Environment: real
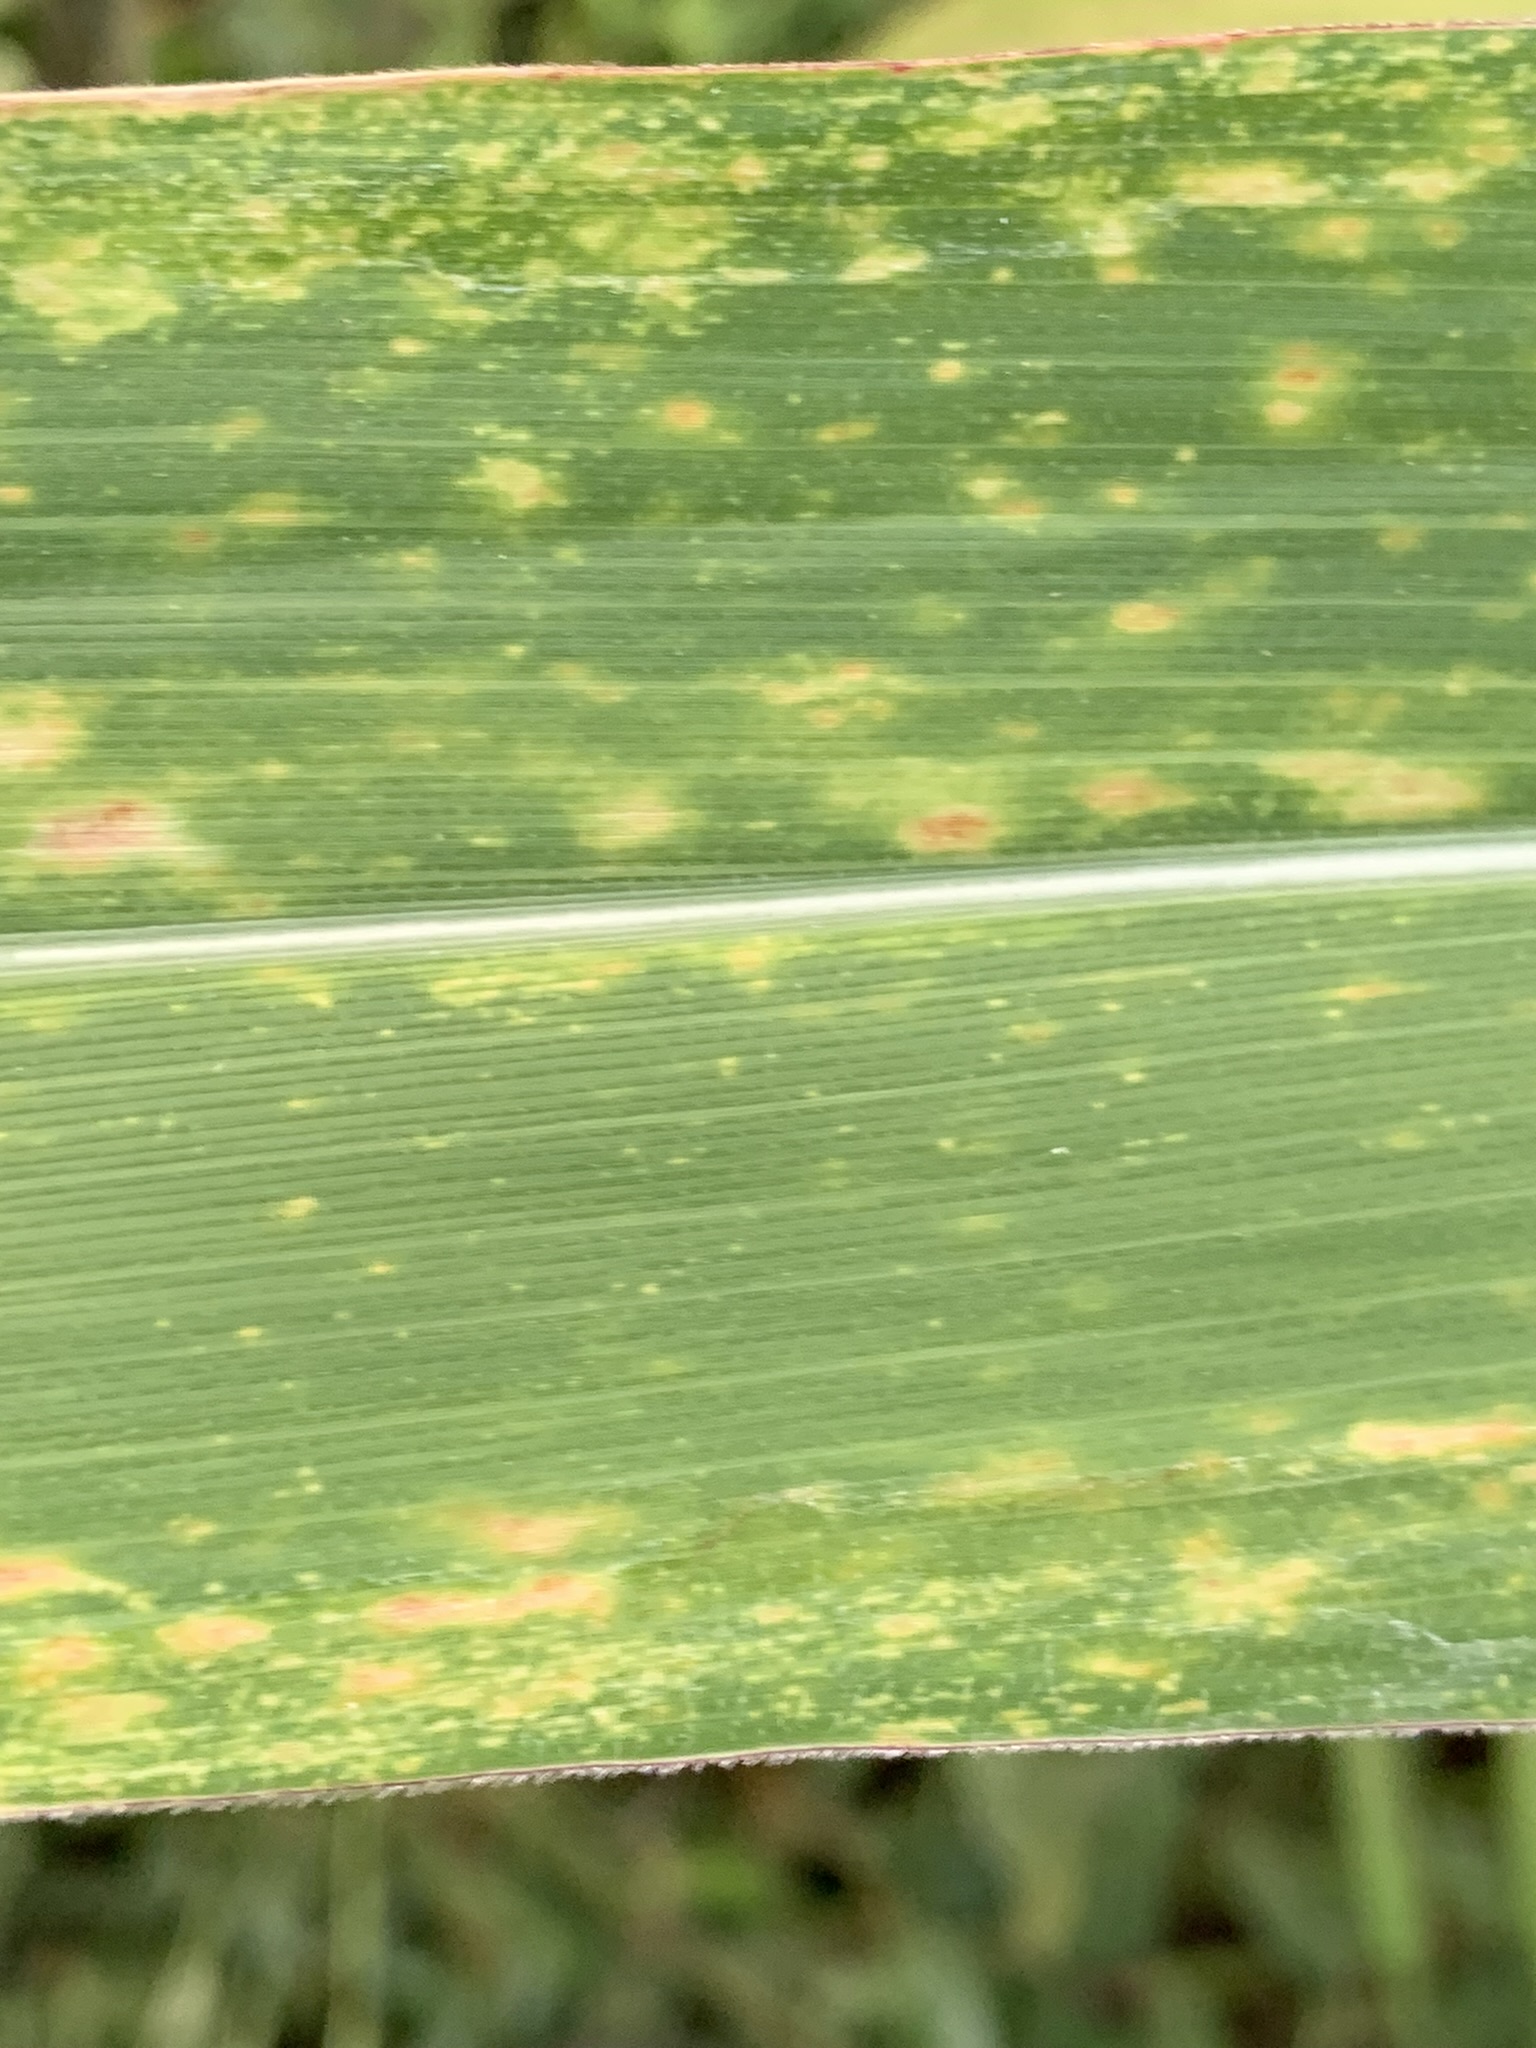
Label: lethal_necrosis